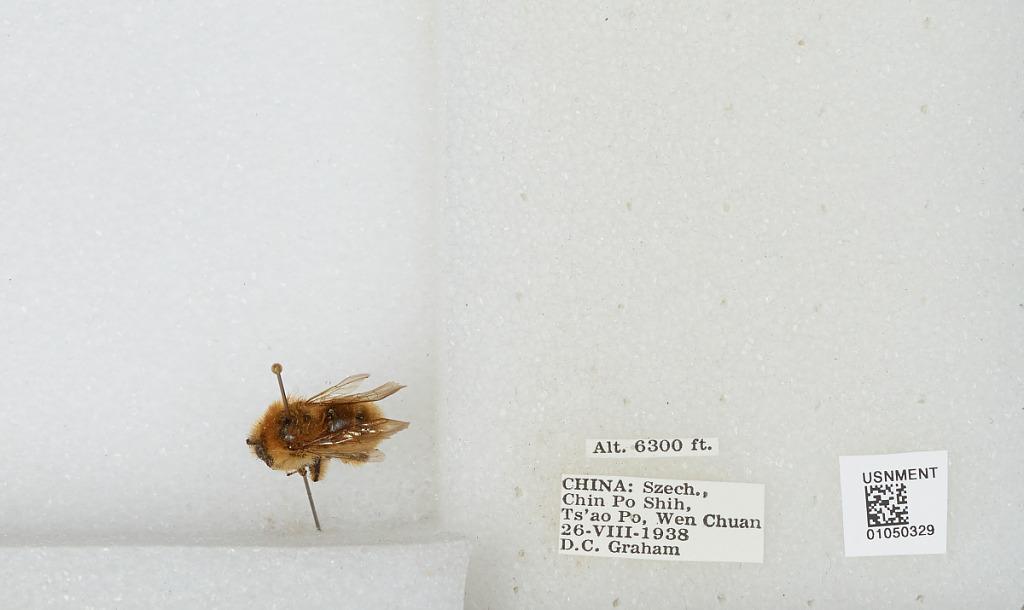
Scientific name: Bombus sp.
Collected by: D. Graham
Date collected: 1938-8-26
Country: China
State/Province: Sichuan
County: Wenchuan Xian
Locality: Chin Po Shih, Ts'ao Po